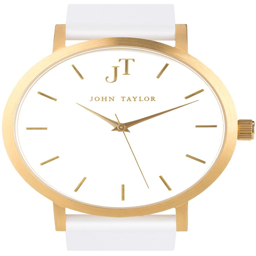
white strap and gold casing the watch by jazz artist